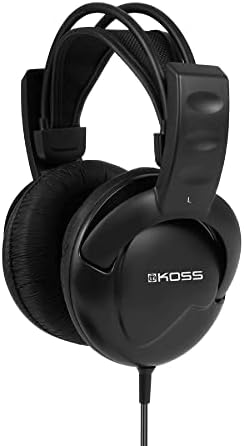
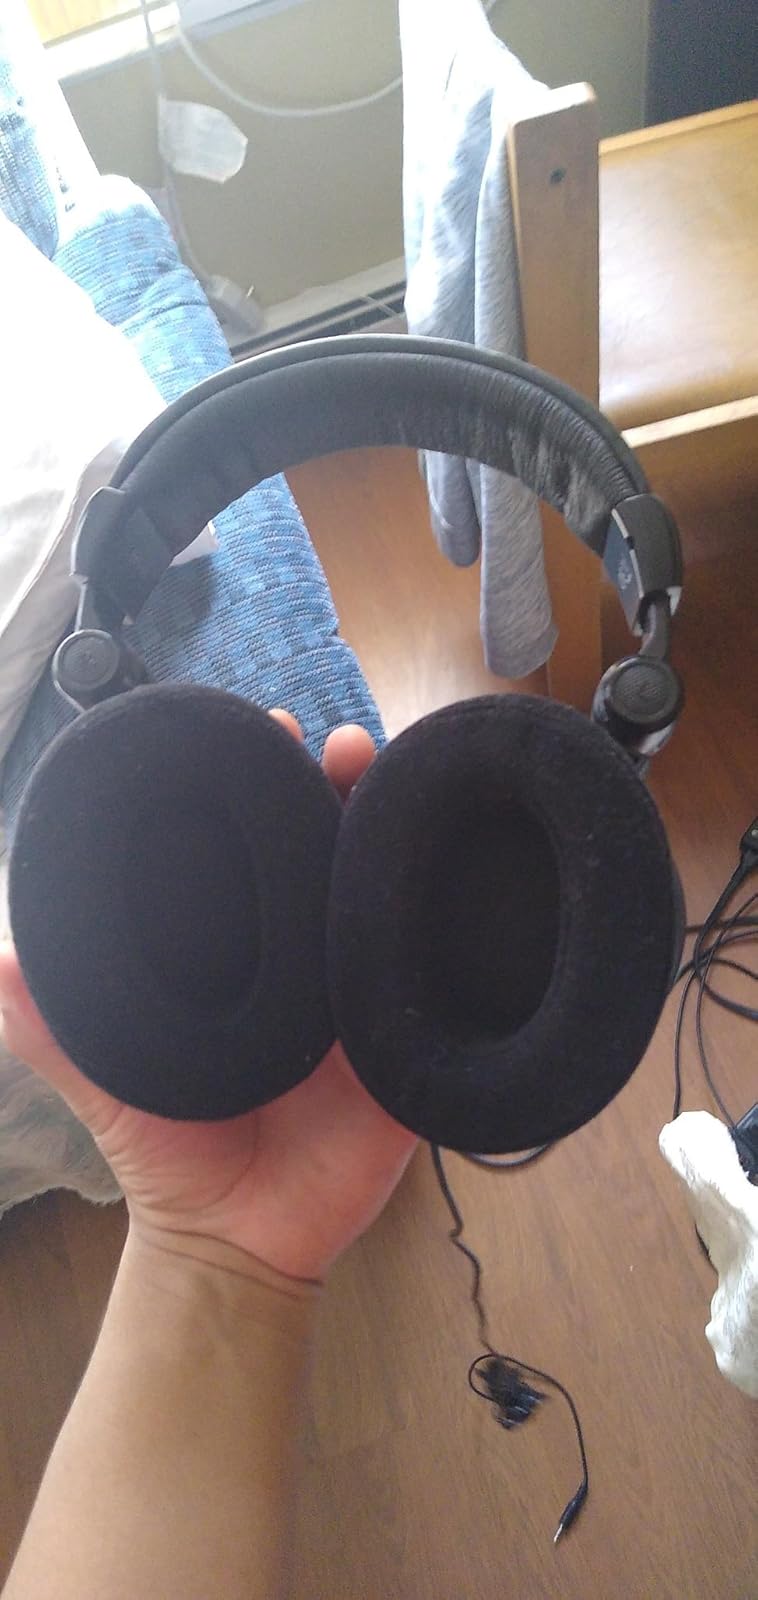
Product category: headphones
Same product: no